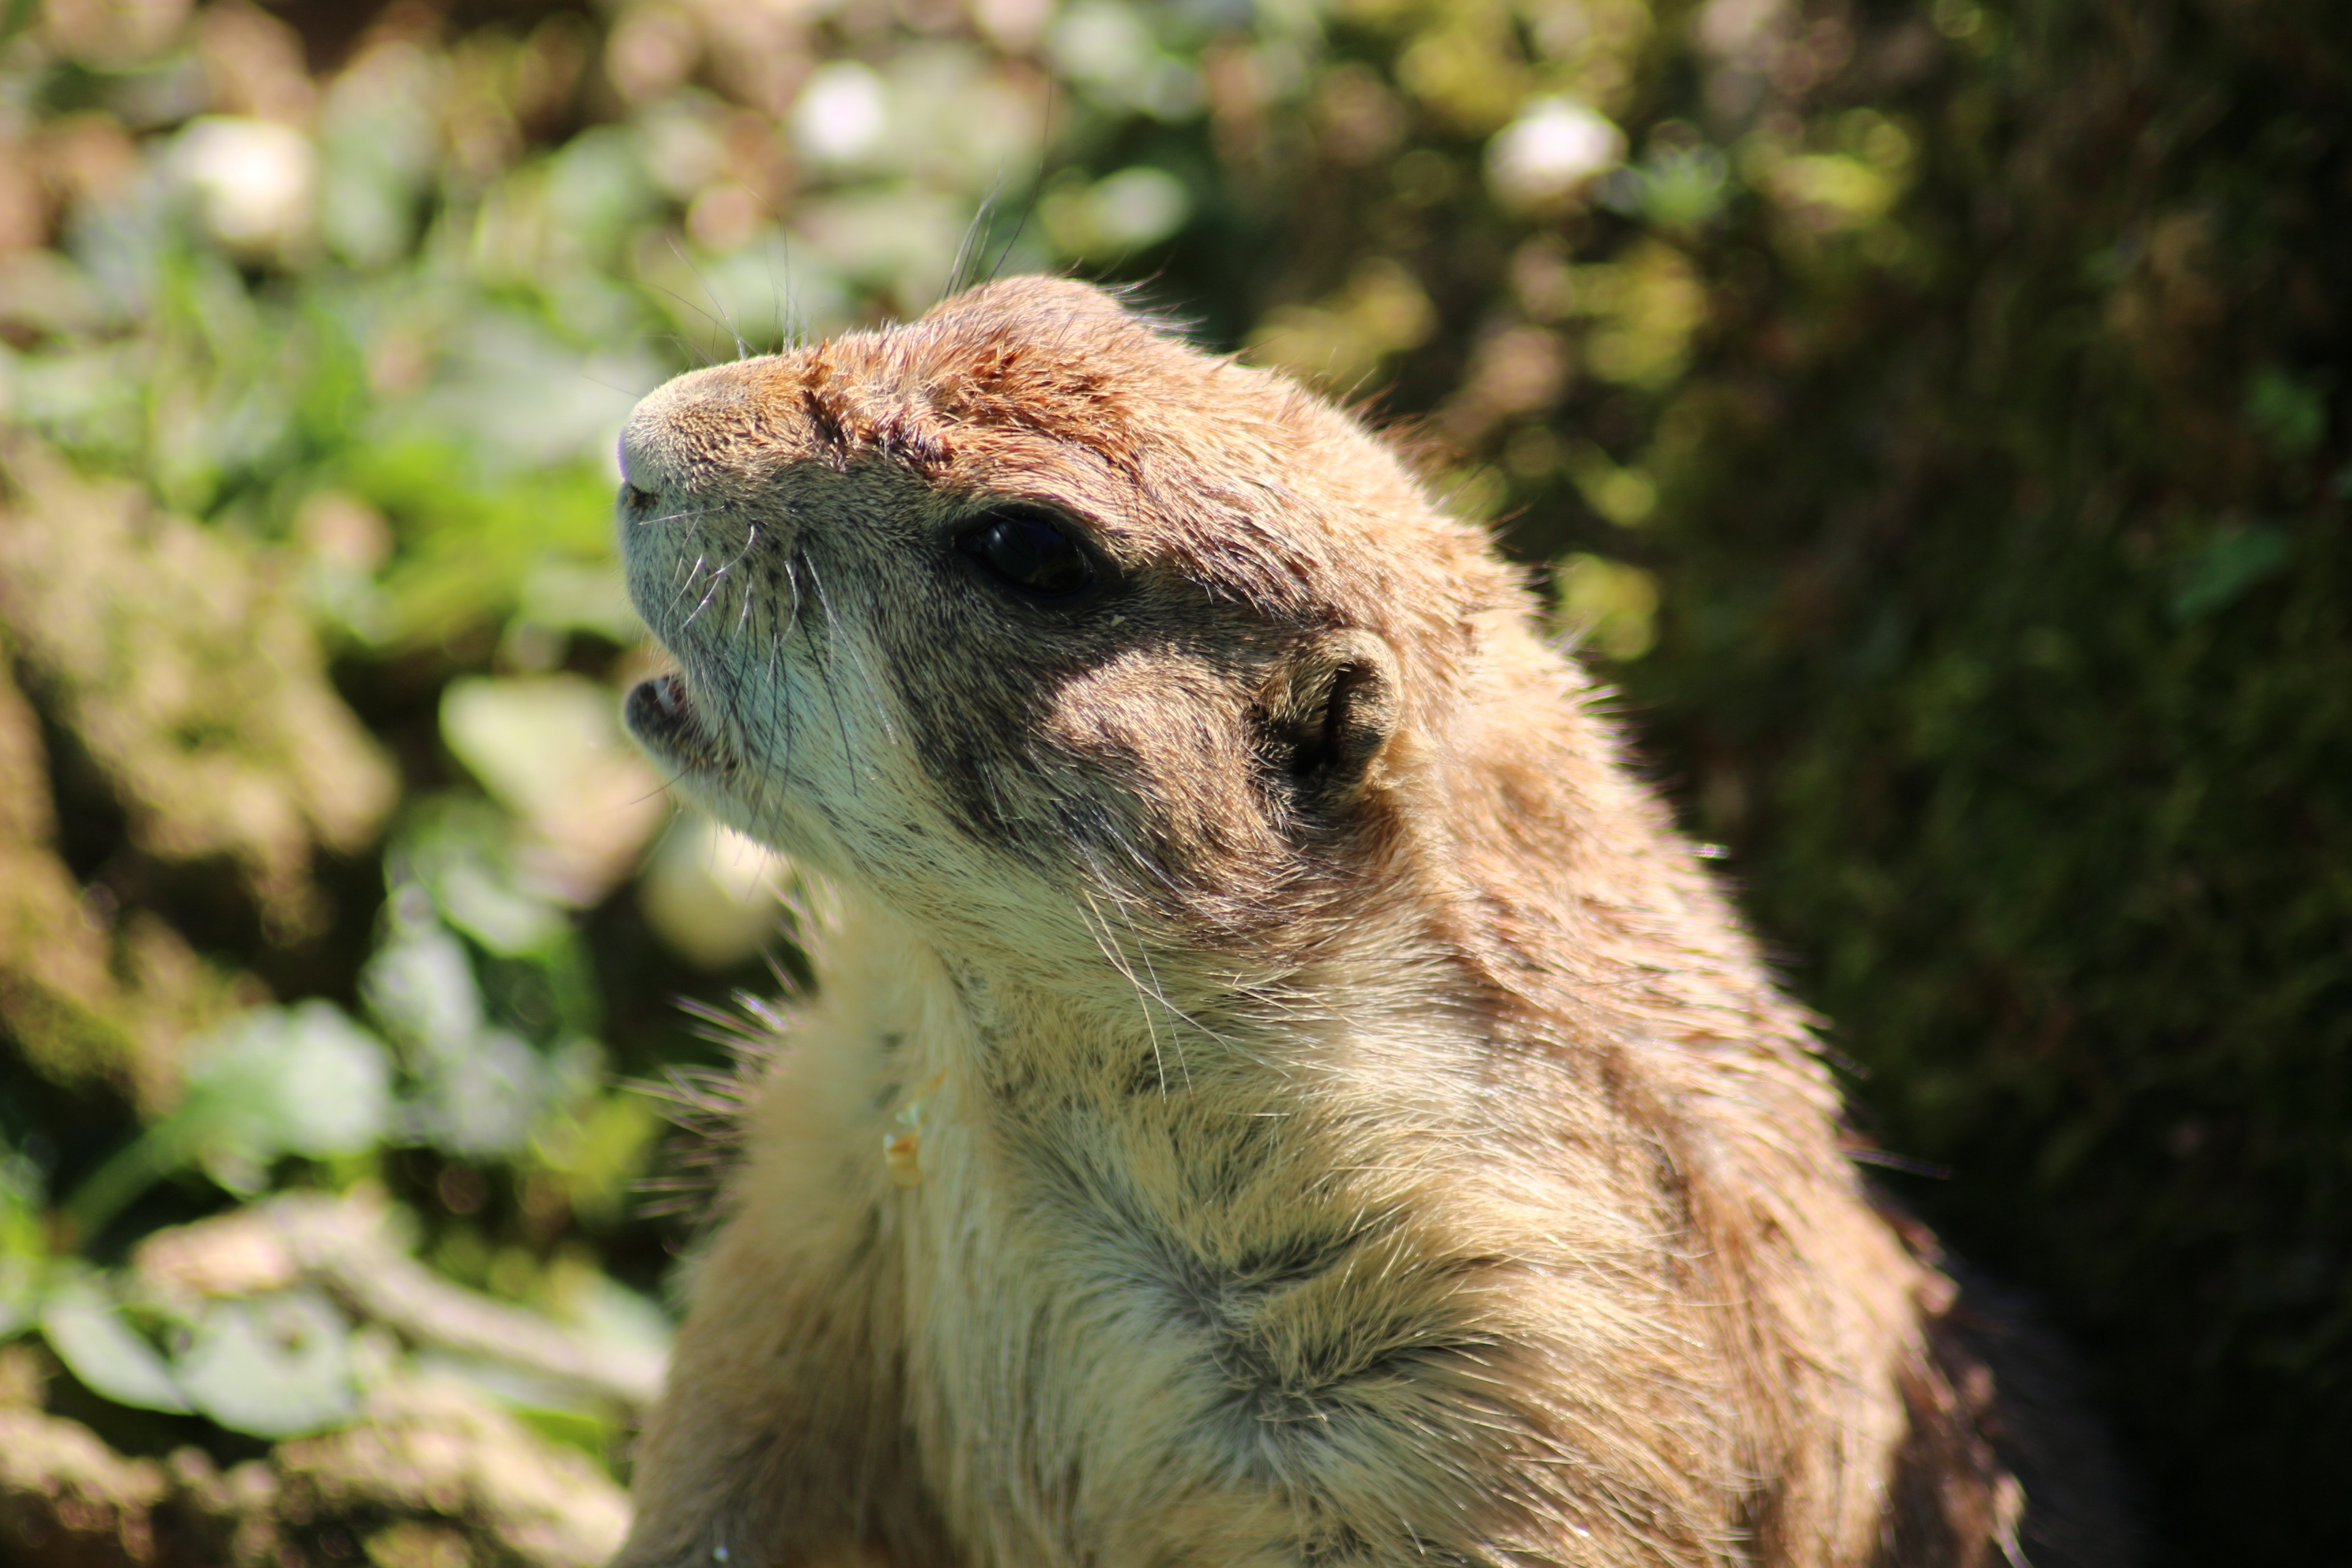
nature, prairie, wildlife, zoo, mammal, fauna, sloth, vertebrate, observation, meerkat, marmot, prairie dog